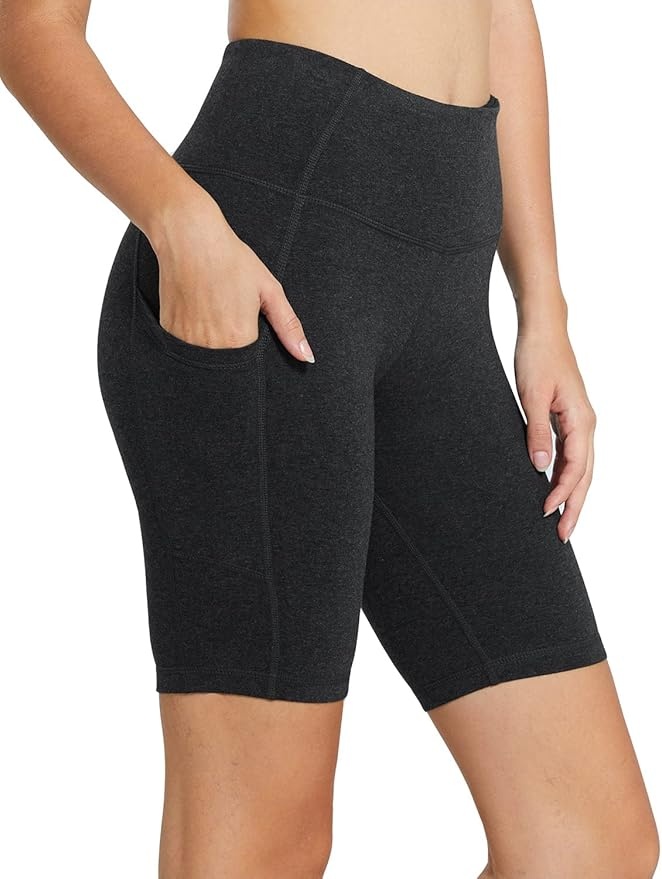
baleaf Women's 8"/ 5"/ 3" Biker Shorts High Waist Yoga Workout Gym Running Volleyball Spandex Shorts with Pockets
About This Material: Moisture-wicking, breathable, squat proof and 4-way stretch fabric provide moderate compression and all-day comfort. High Waistband: Wide elastic waistband provides tummy control. These belly control compression shorts help you maintain a slender figure and prevent sliding while doing yoga or exercise. Serviceable Pockets: Two pockets on thighs are deep enough to fit 5.5" smartphones, keys, wallets, and cards. One hidden pocket in the waistband. Convenient for keeping necessities when you go out. Perfect Inseam: Approx. 8" inseam, longer inseams provide ample coverage. Gusseted crotch flat lock seams deliver freedom of movement and reduce irritation caused by chafing. Occasions: Ideal for daily casual wear or yoga, running, volleyball, workout, gym fitness, dance, tennis, cycling, or any type of exercise. Our Baleaf biker shorts combine fashion and function as great gifts for yourself. Overview Fabric type : 54% Cotton, 36% Polyester, 10% Spandex Care instructions : Machine Wash Closure type : Drawstring Rise style : High Rise
Brand: baleaf
Category: Apparel & Accessories > Clothing > Activewear > Activewear Pants > Shorts